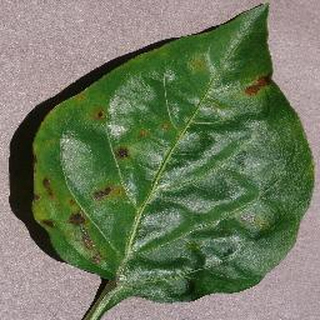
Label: bell_pepper_bacterial_spot